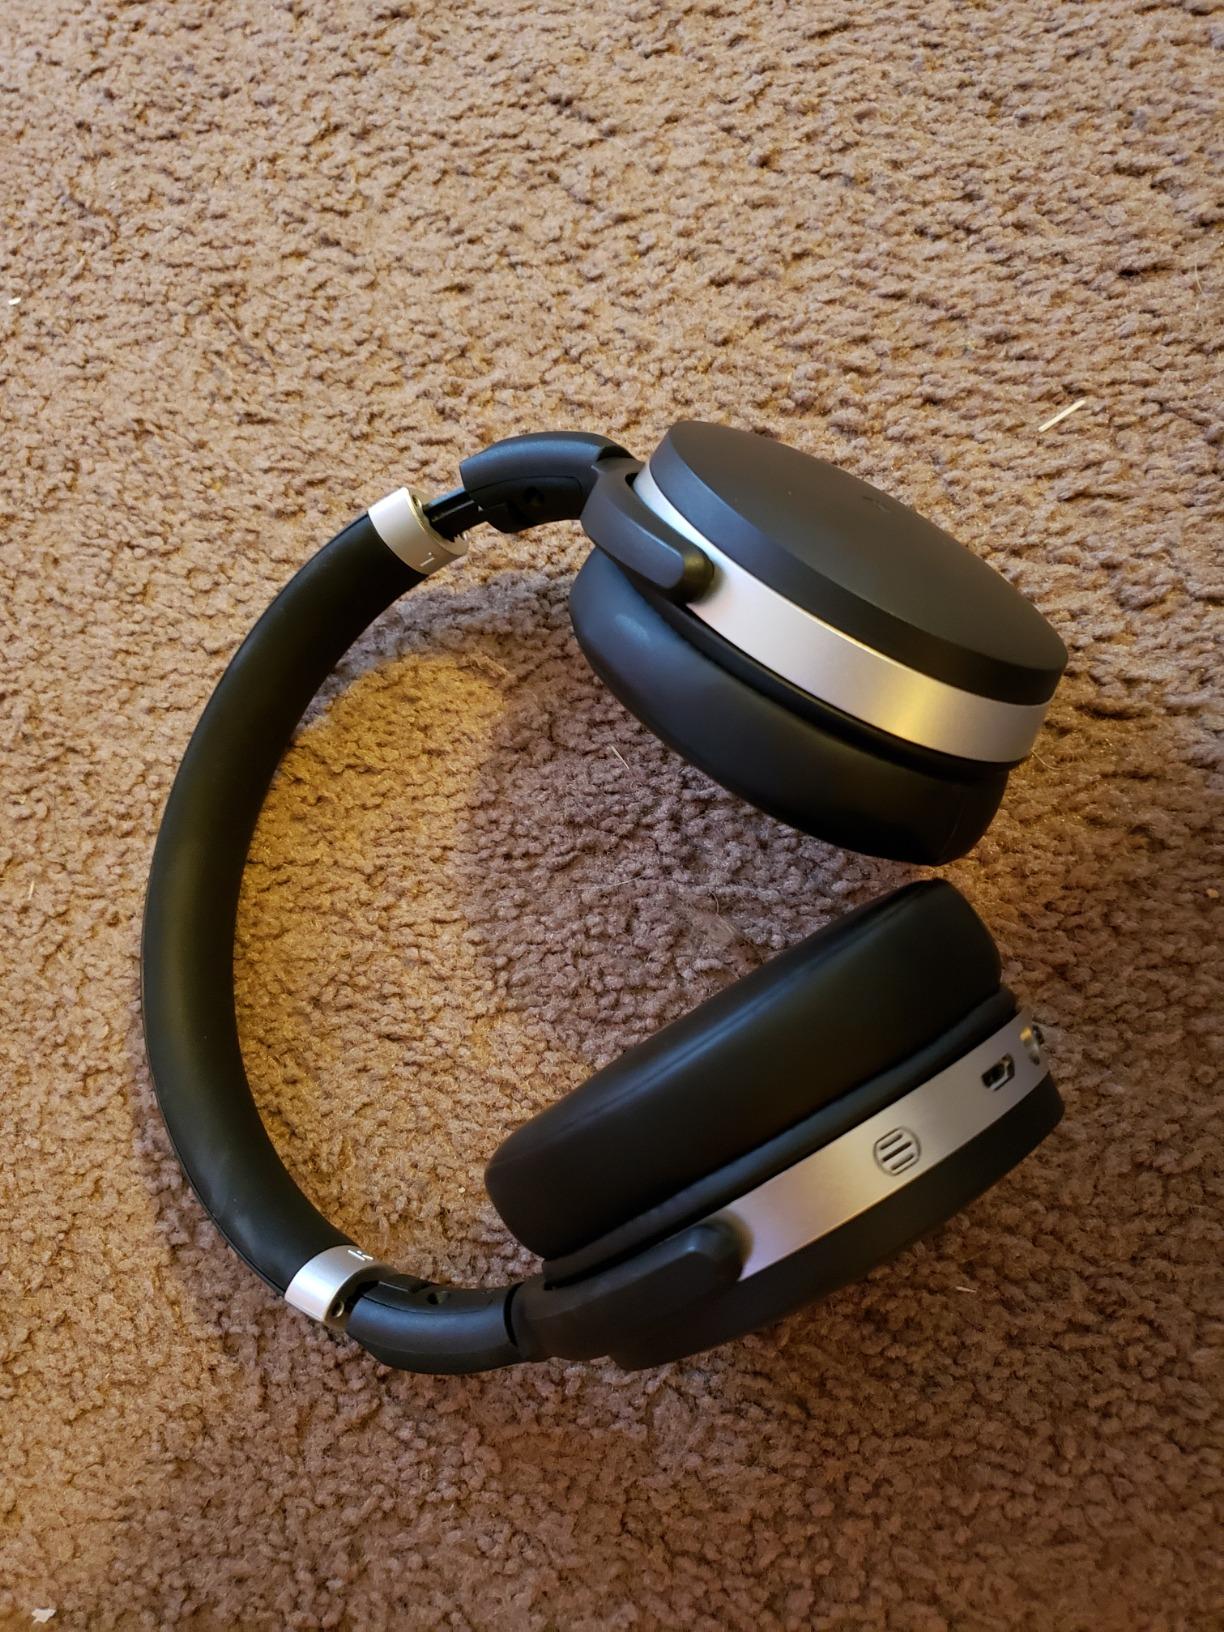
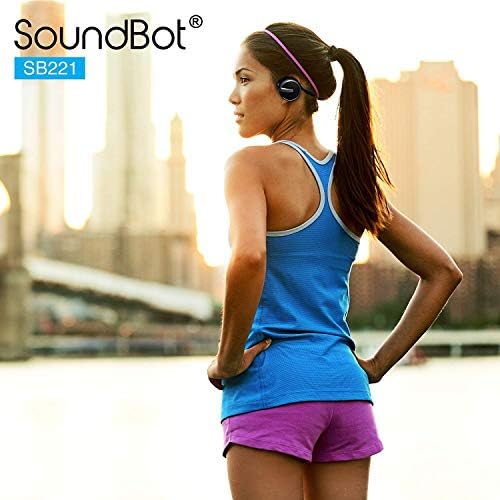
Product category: headphones
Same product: no